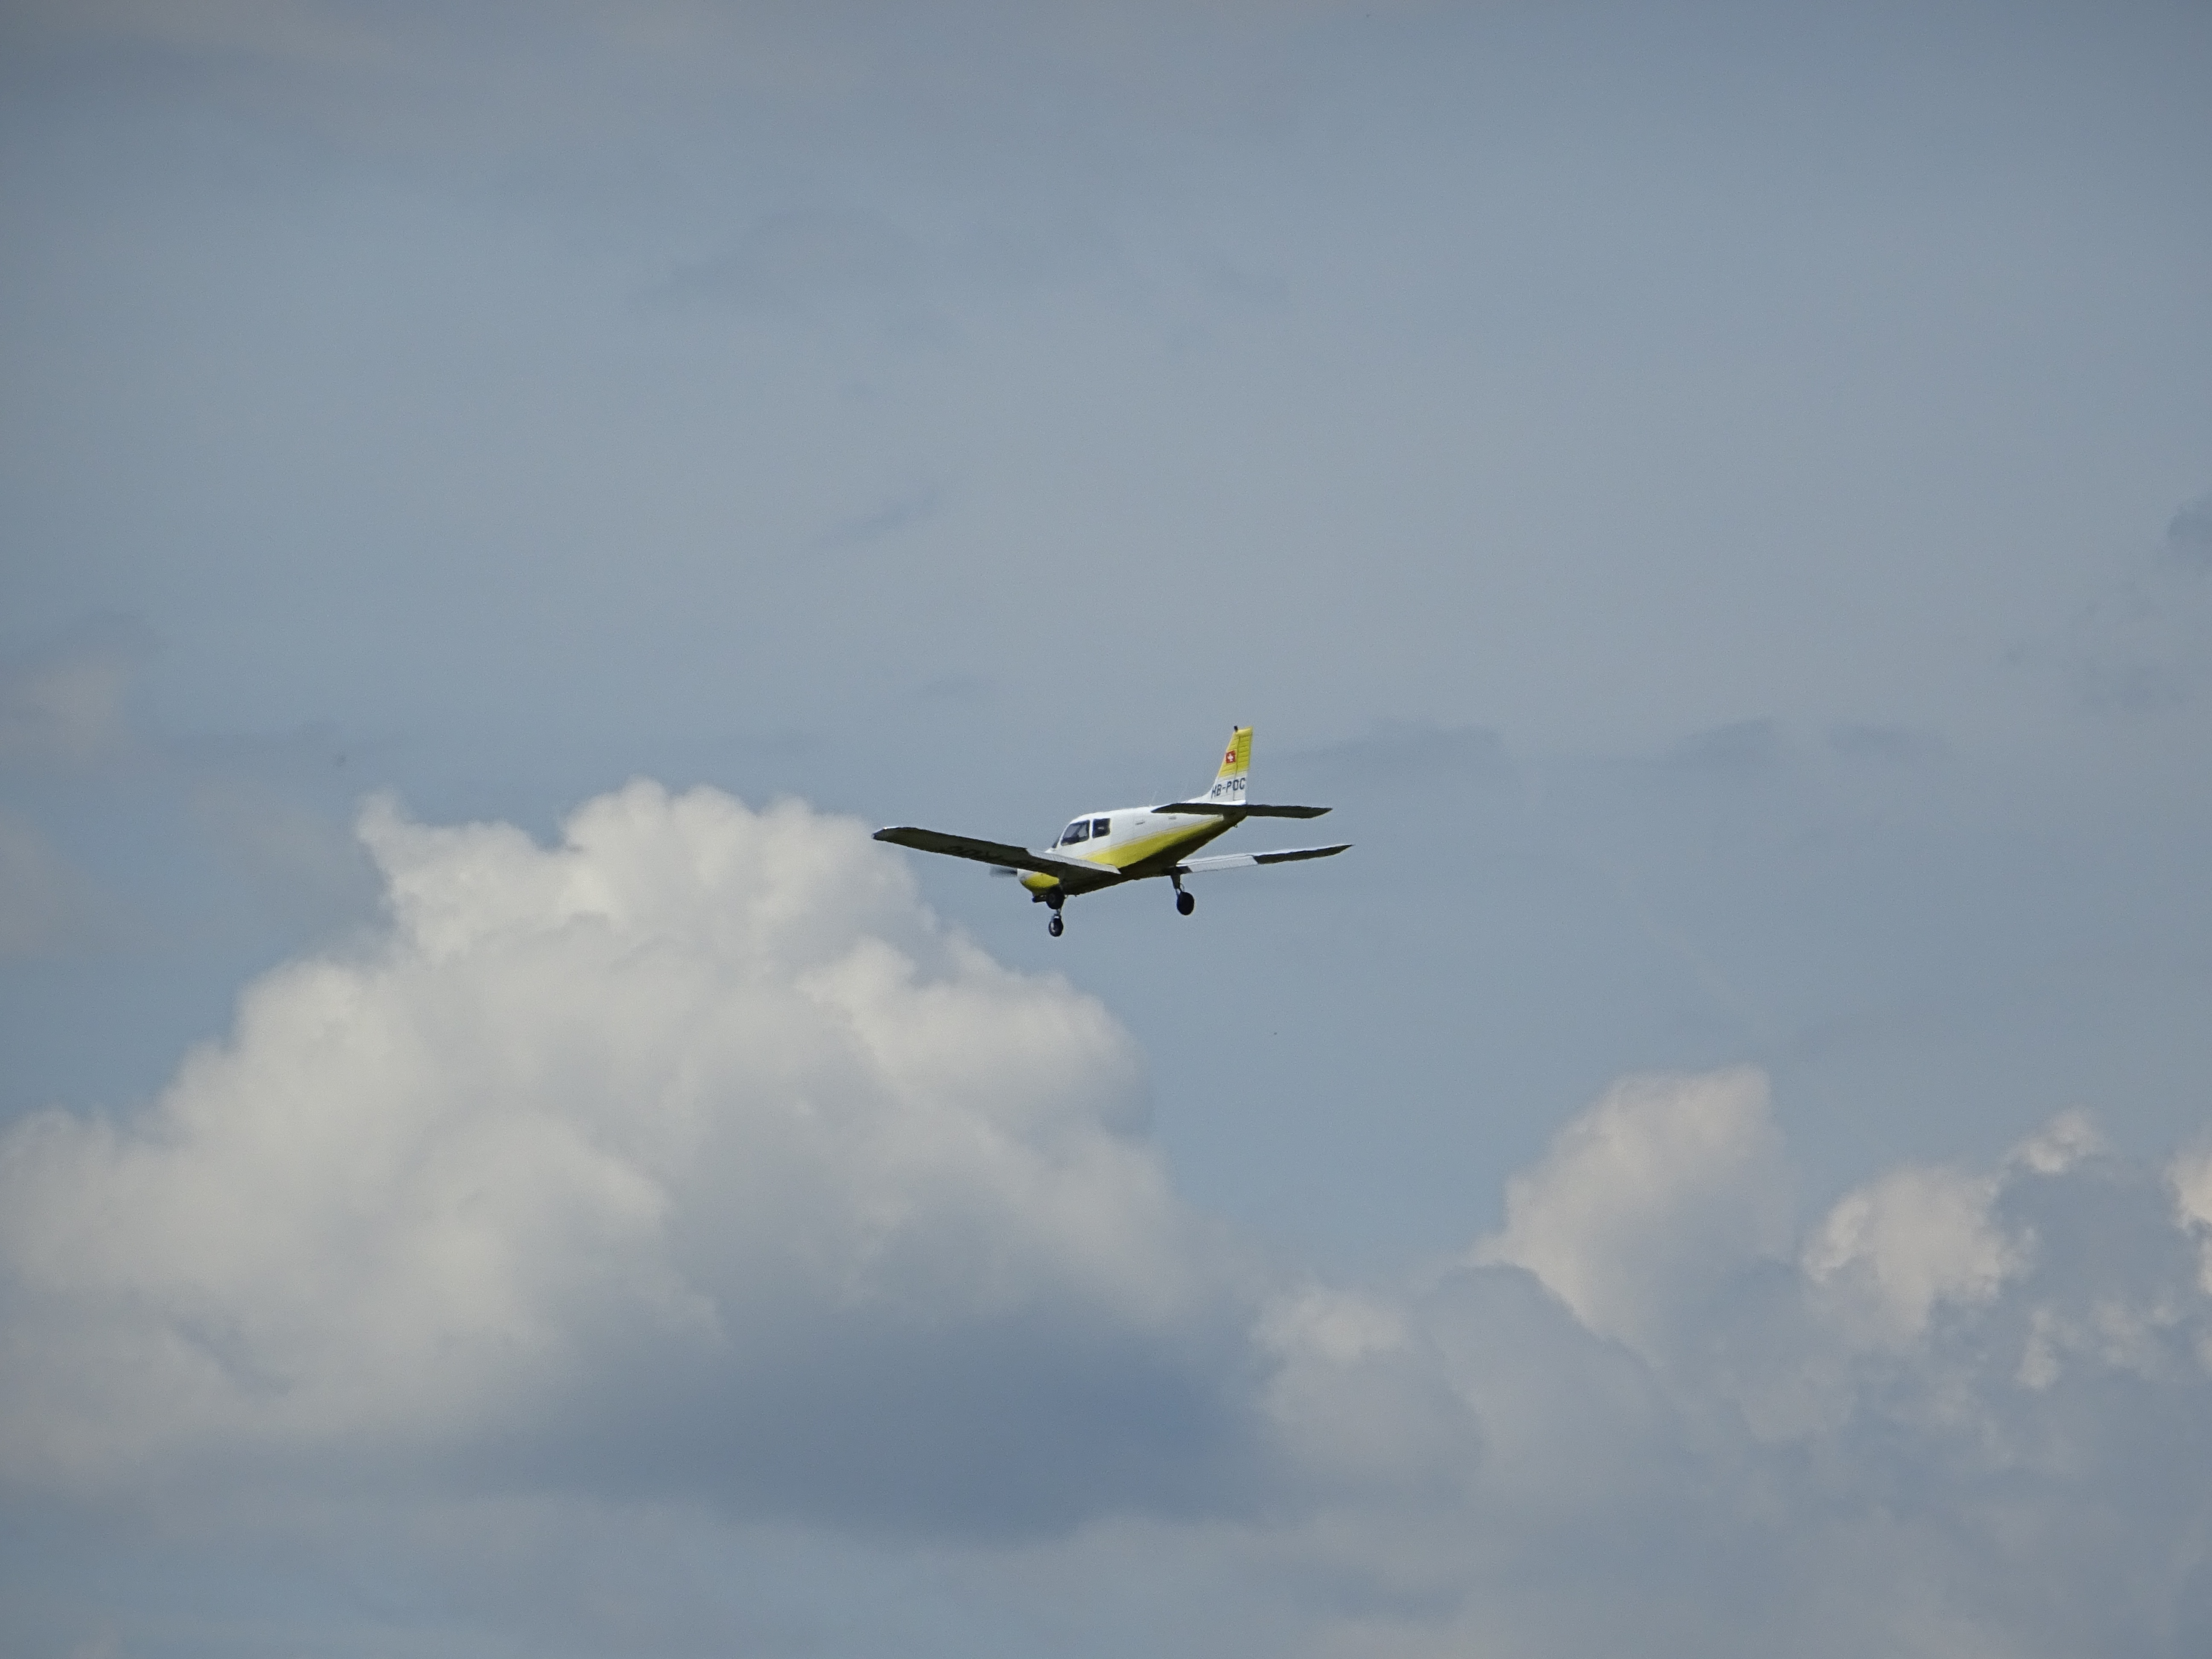
wing, sky, fly, airplane, aircraft, vehicle, airline, aviation, flight, glide, aerial view, glider, cloud cover, clouds, airliner, wings, thunderstorm, propeller, flyer, takeoff, propeller plane, air show, light aircraft, air force, above the clouds, jet aircraft, aerobatics, m17, sport aircraft, private flight, first flight, fighter aircraft, air travel, atmosphere of earth, general aviation